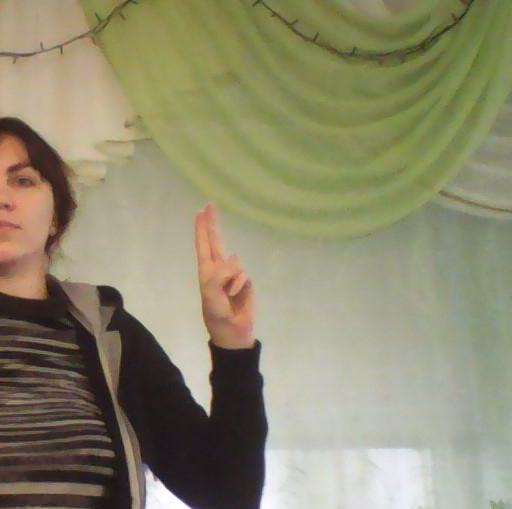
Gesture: two_up